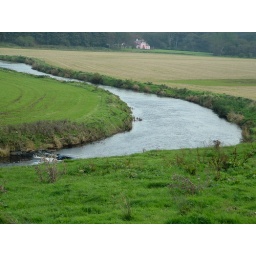
Pink house beside the river